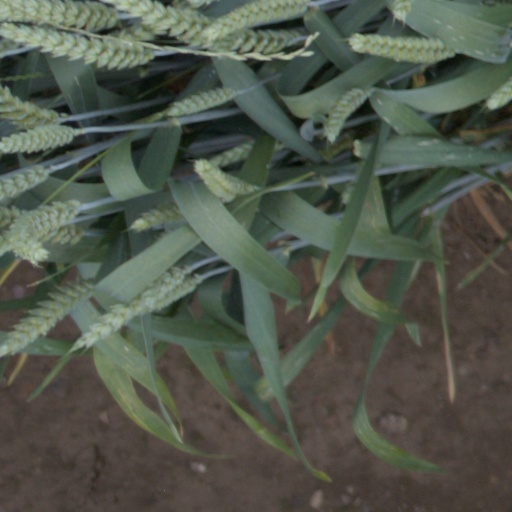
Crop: wheat